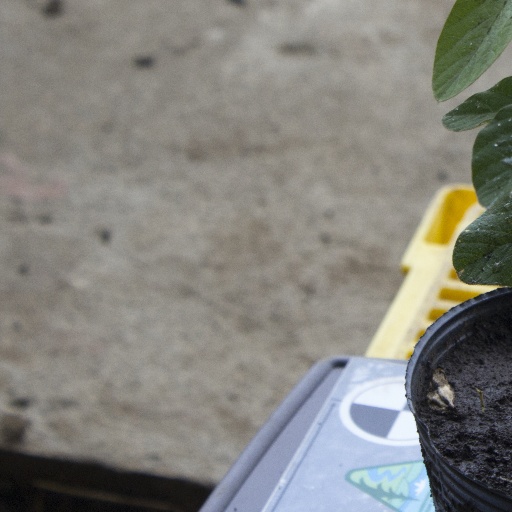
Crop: soybean